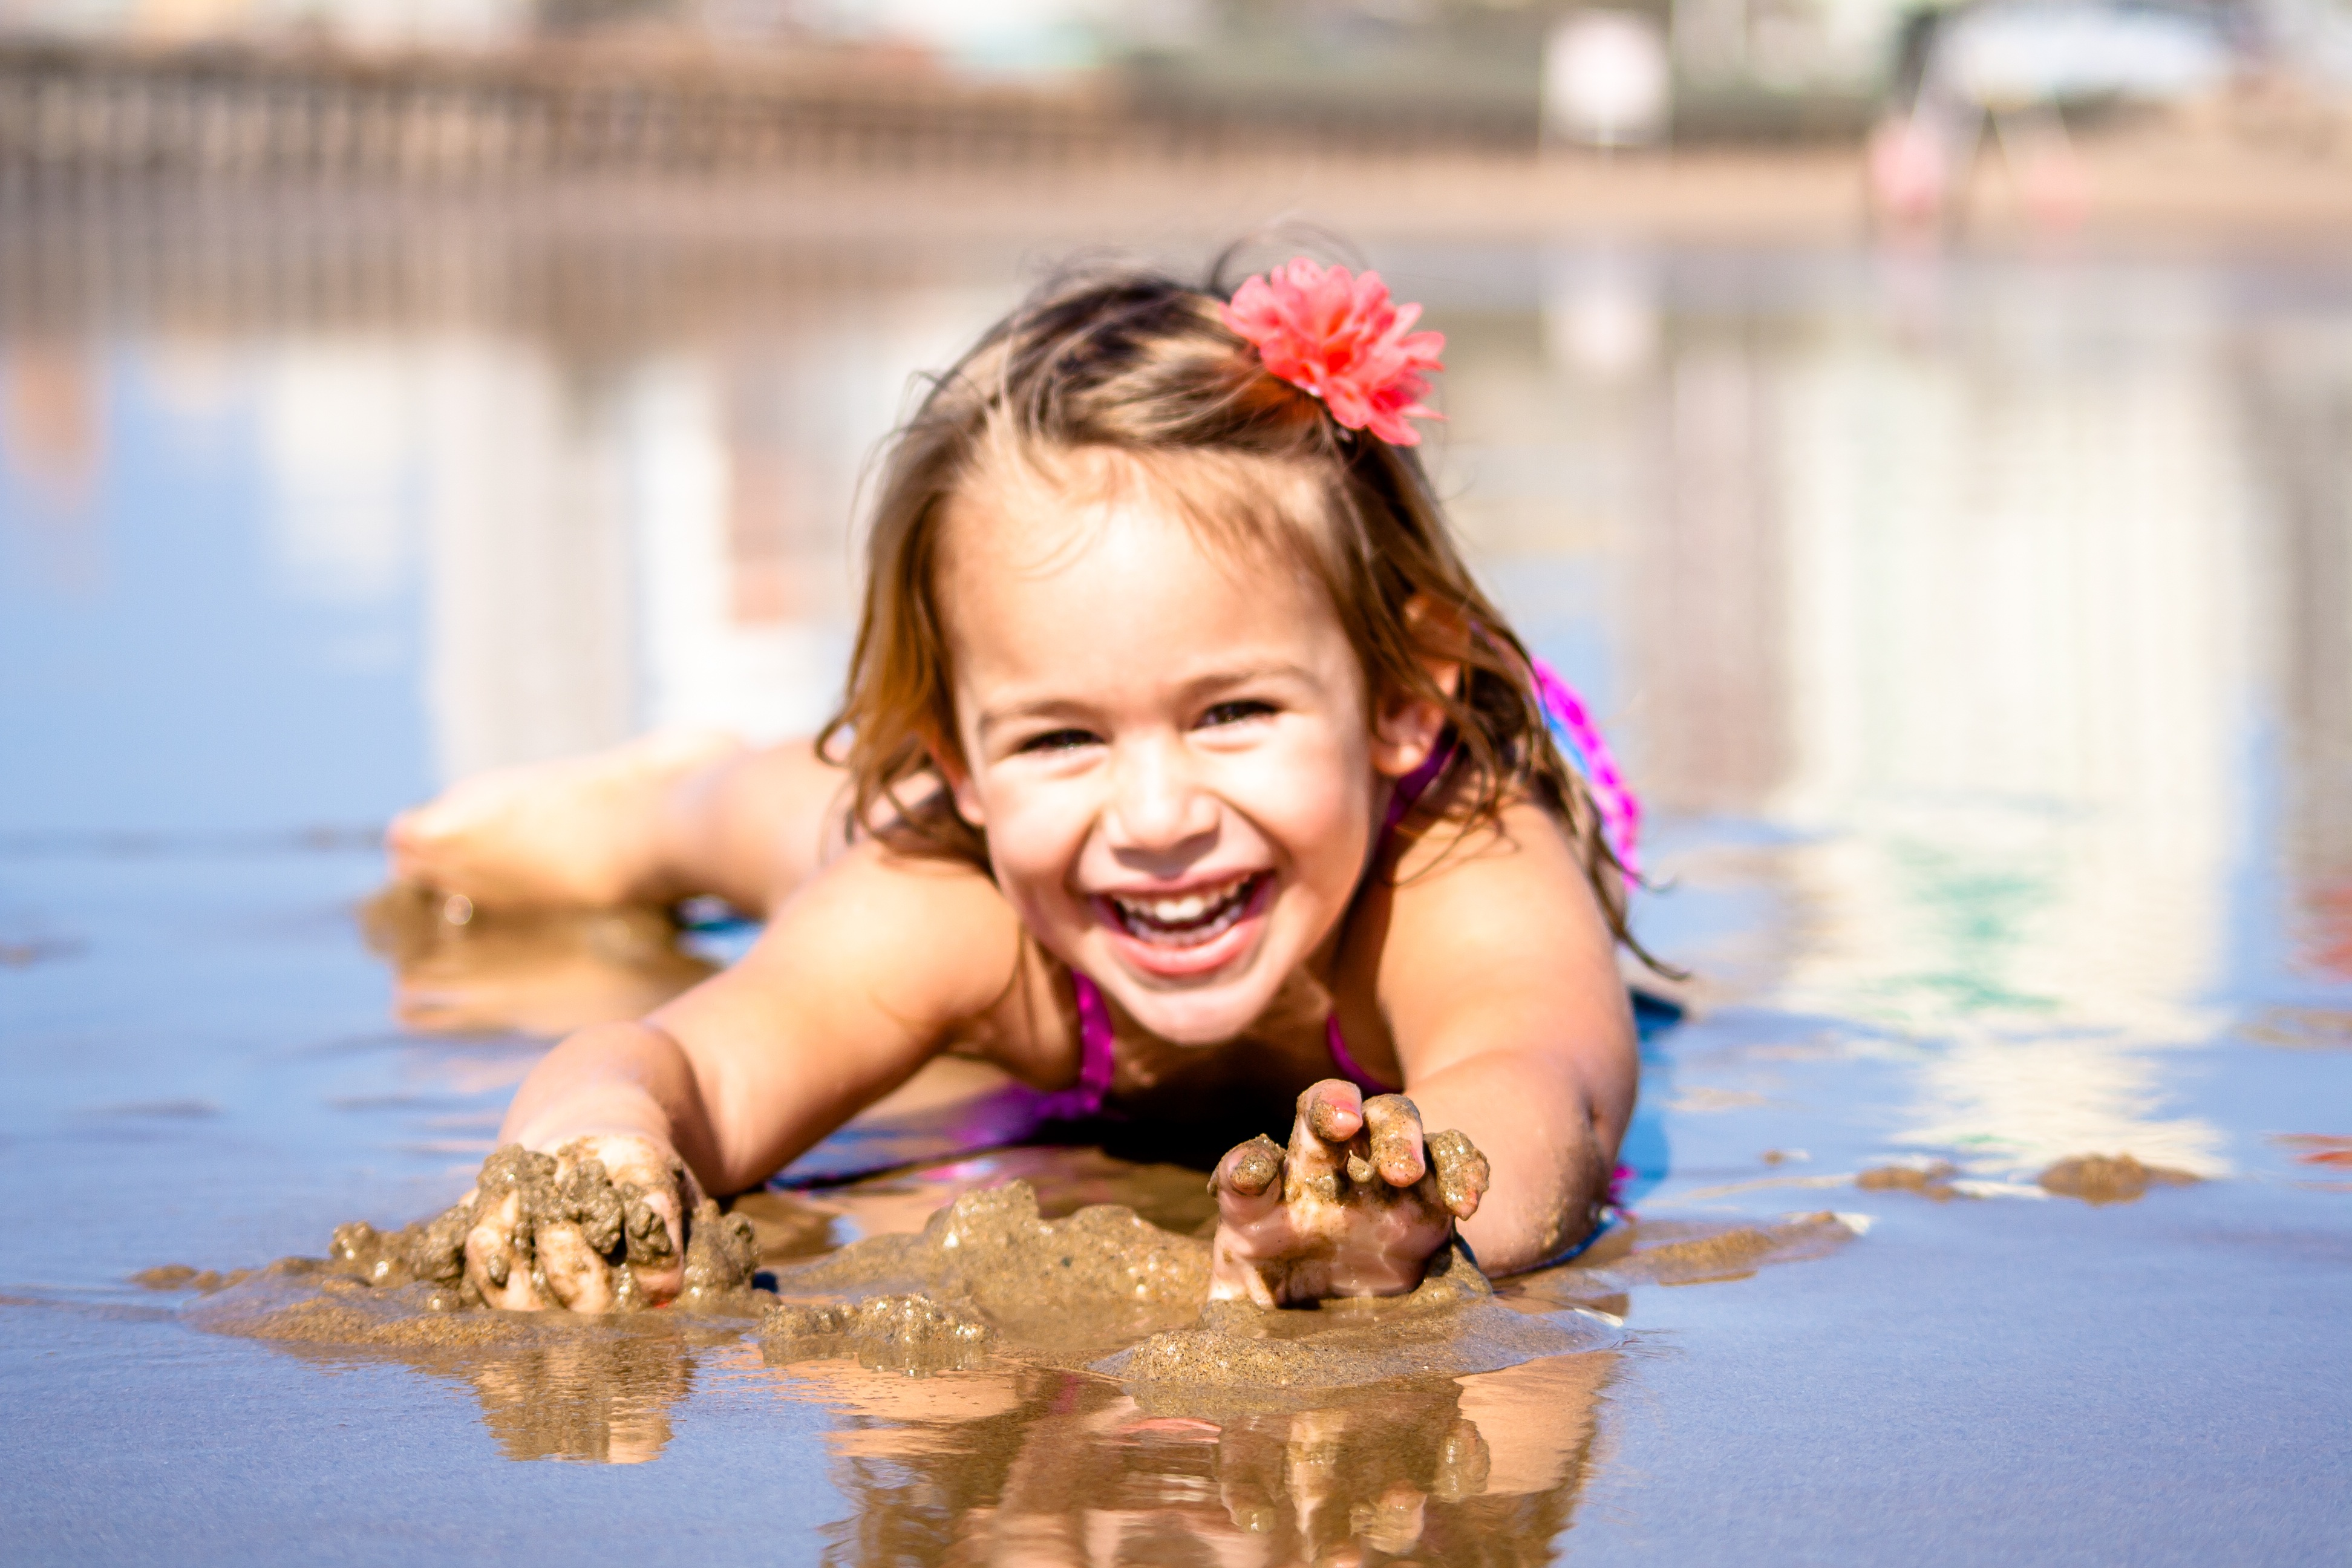
beach, water, person, people, girl, play, child, smile, sunny, fun, happy, happiness, toddler, portrait photography